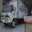
Label: truck